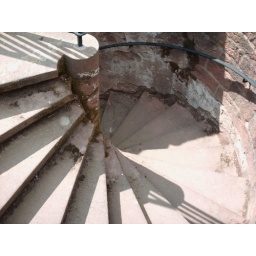
Steps in one of the towers surrounding the castle